Montevideo

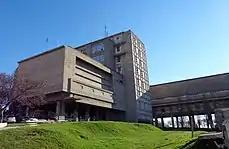
Faculty of Engineering located in Parque Rodó.

Parque Batlle (formerly: "Parque de los Aliados", translation: "Park of the Allies") is a major public central park, located south of Avenida Italia and north of Avenue Rivera. Along with Parque Prado and Parque Rodó it is one of three large parks that dominate Montevideo. The park and surrounding area constitute one of the 62 neighborhoods ("barrios") of the city. The barrio of Parque Batlle is one of seven coastal barrios, the others being Buceo, Carrasco, Malvin, Pocitos, Punta Carretas, and Punta Gorda. The barrio of Parque Battle includes four former districts: Belgrano, Italiano, Villa Dolores and Batlle Park itself and borders the neighborhoods of La Blanqueada, Tres Cruces, Pocitos and Buceo. It has a high population density and most of its households are of medium-high- or high-income. Villa Dolores, a sub-district of Parque Batlle, took its name from the original villa of Don Alejo Rossell y Rius and of Doña Dolores Pereira de Rossel. On their grounds, they started a private collection of animals that became a zoological garden and was passed to the city in 1919; in 1955 the Planetarium of Montevideo was built within its premises.